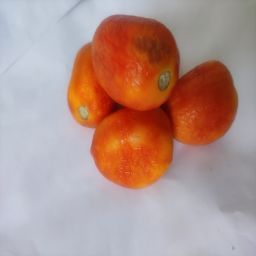
Crop: Tomato
Quality: Old